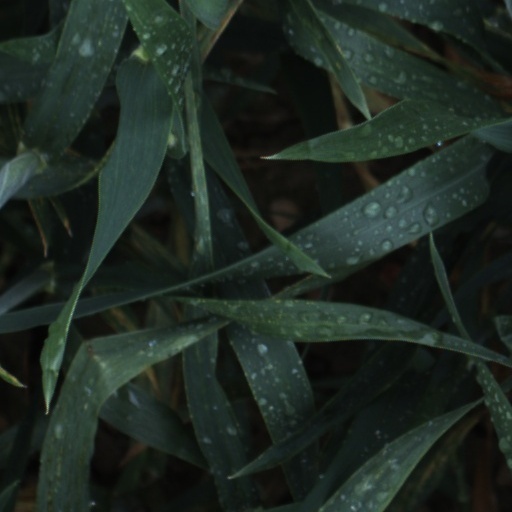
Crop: wheat